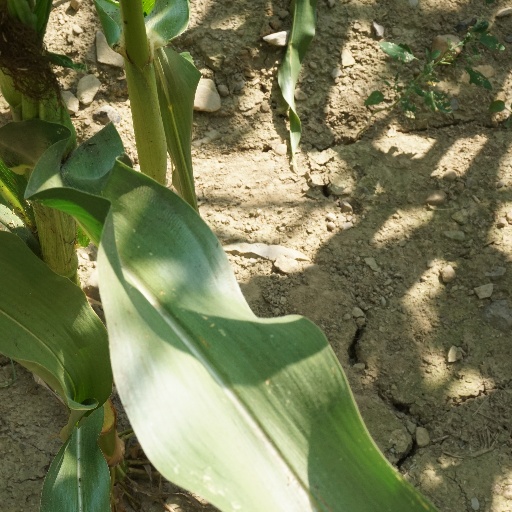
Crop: maize; corn